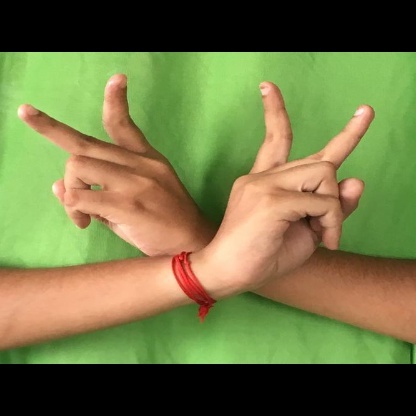
Mudra: Kartariswastika